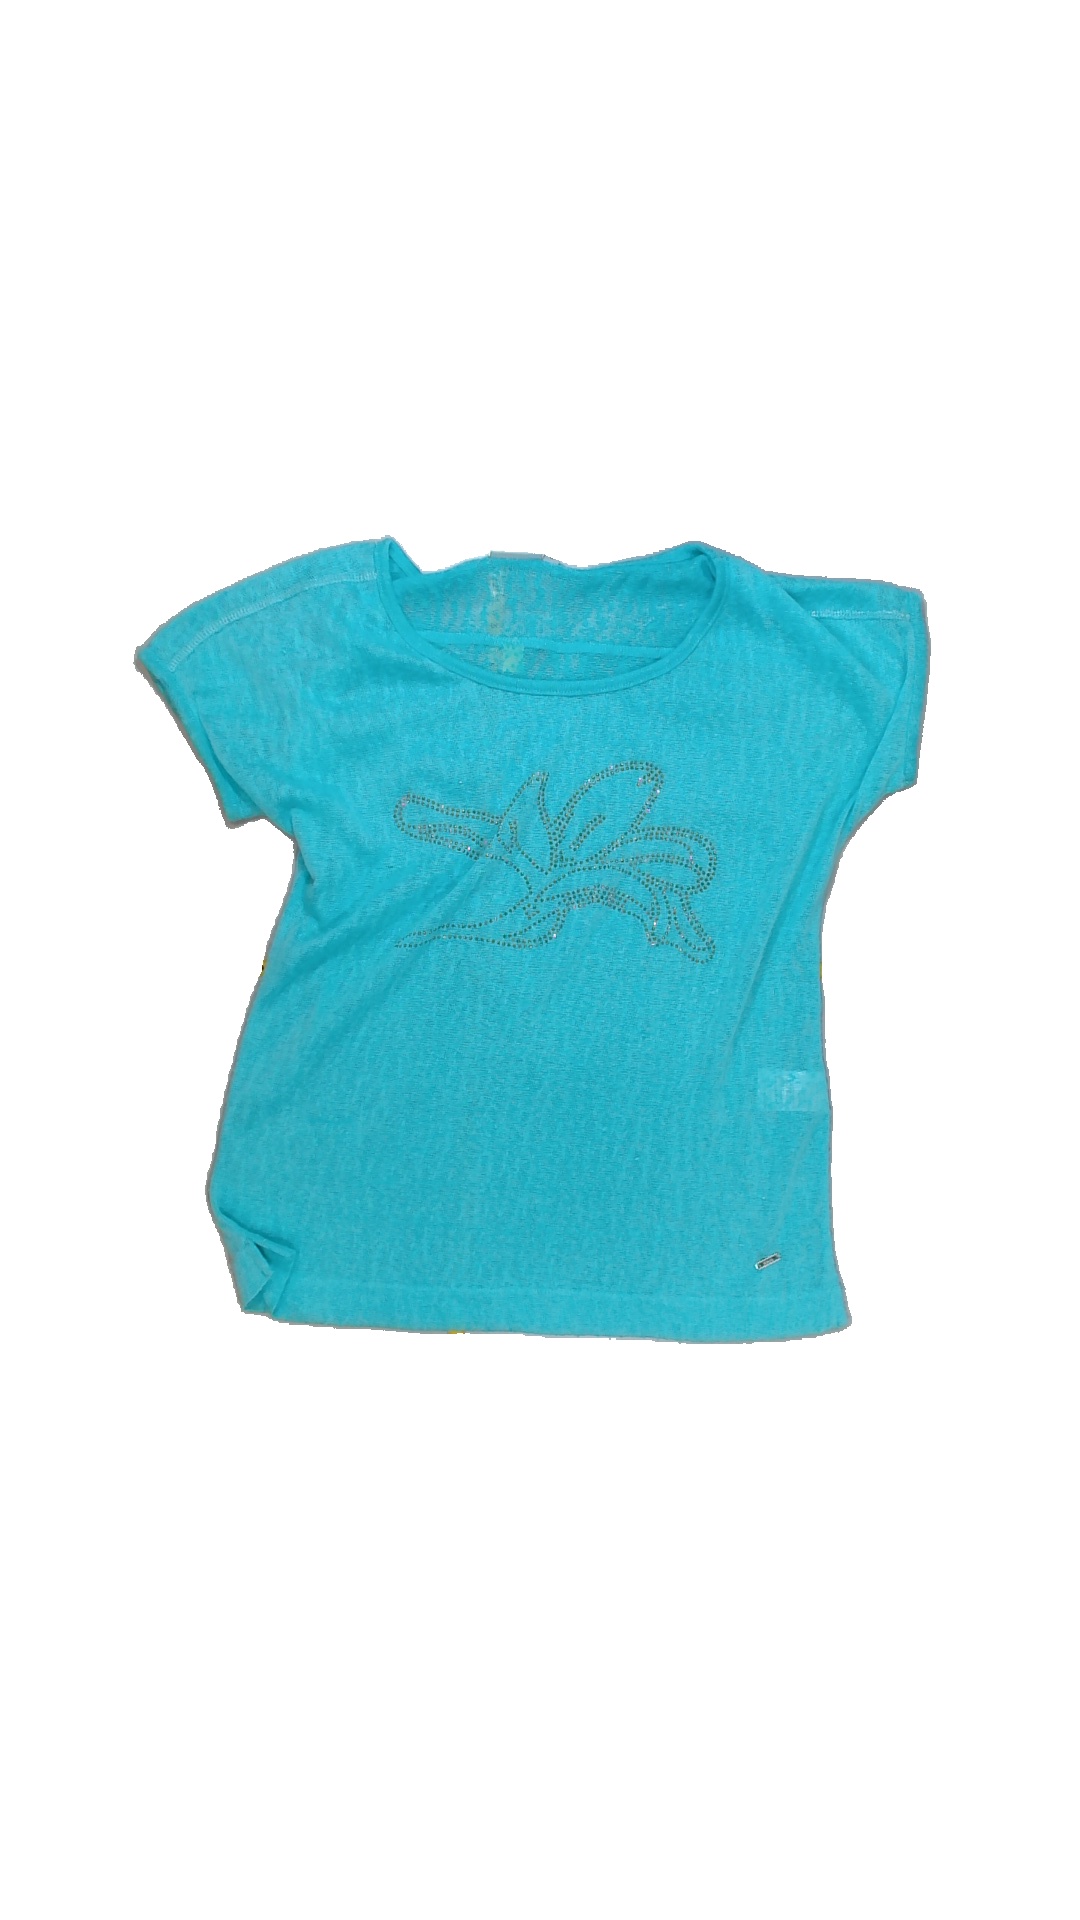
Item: Sweater (Ladies)
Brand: Fransa
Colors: Turquoise
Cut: C-collar
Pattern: Logo print
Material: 100% poly
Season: All
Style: No trend
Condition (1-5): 4
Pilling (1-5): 3
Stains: No
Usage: Export
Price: <50